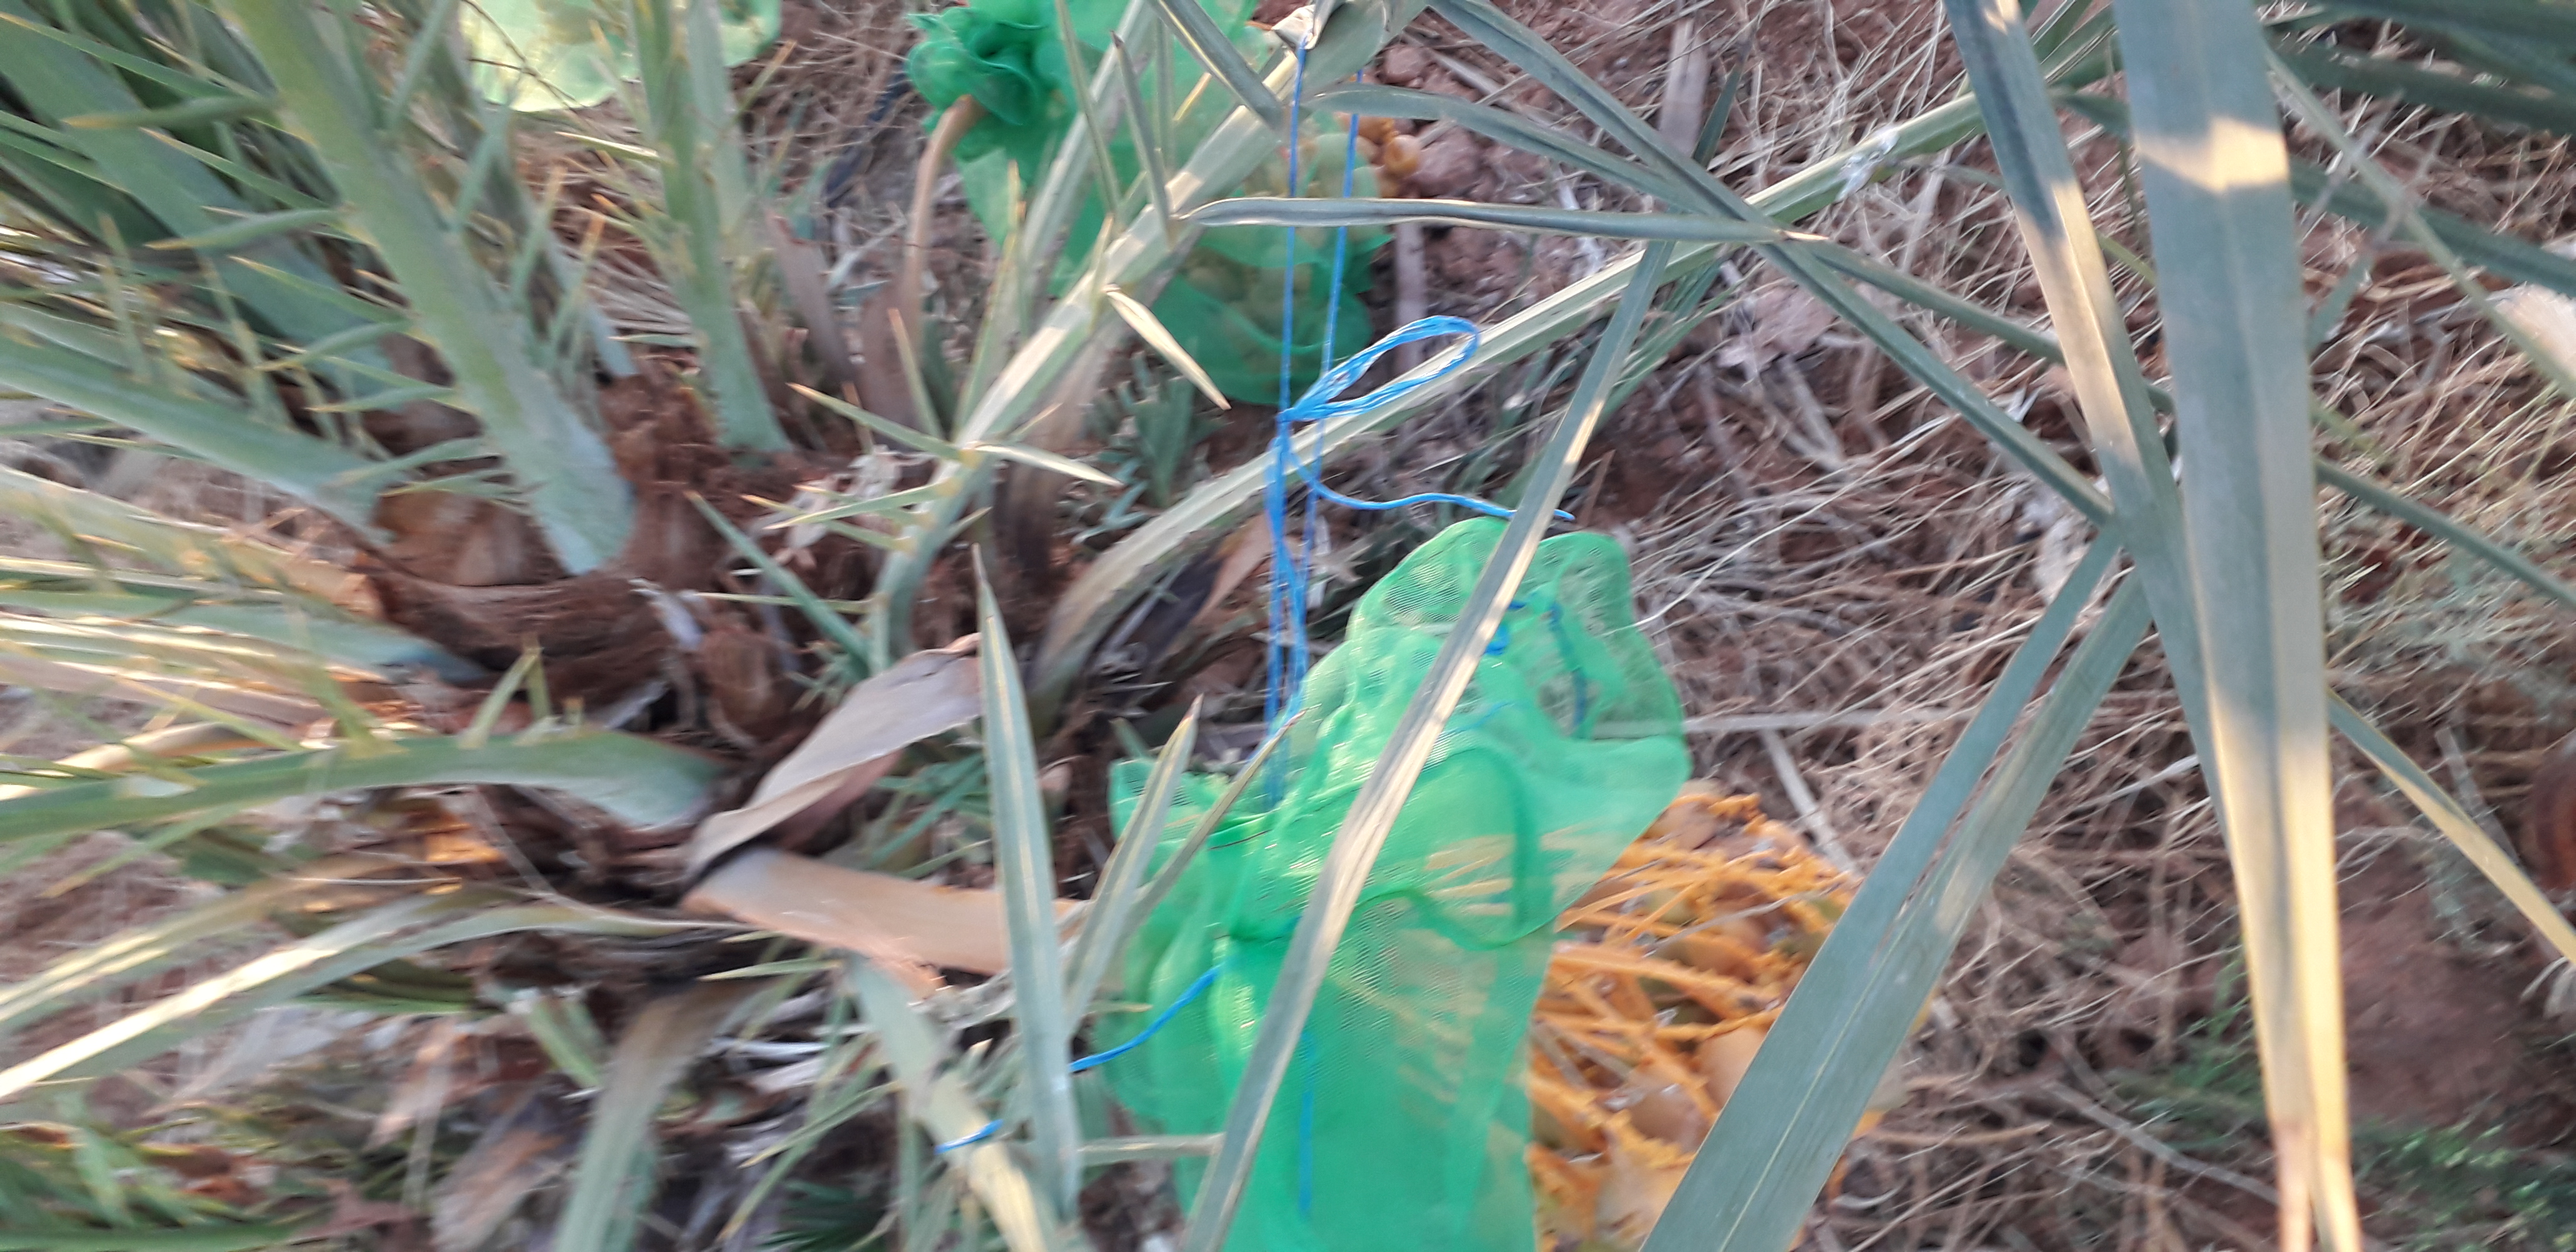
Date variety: Boumajhoul